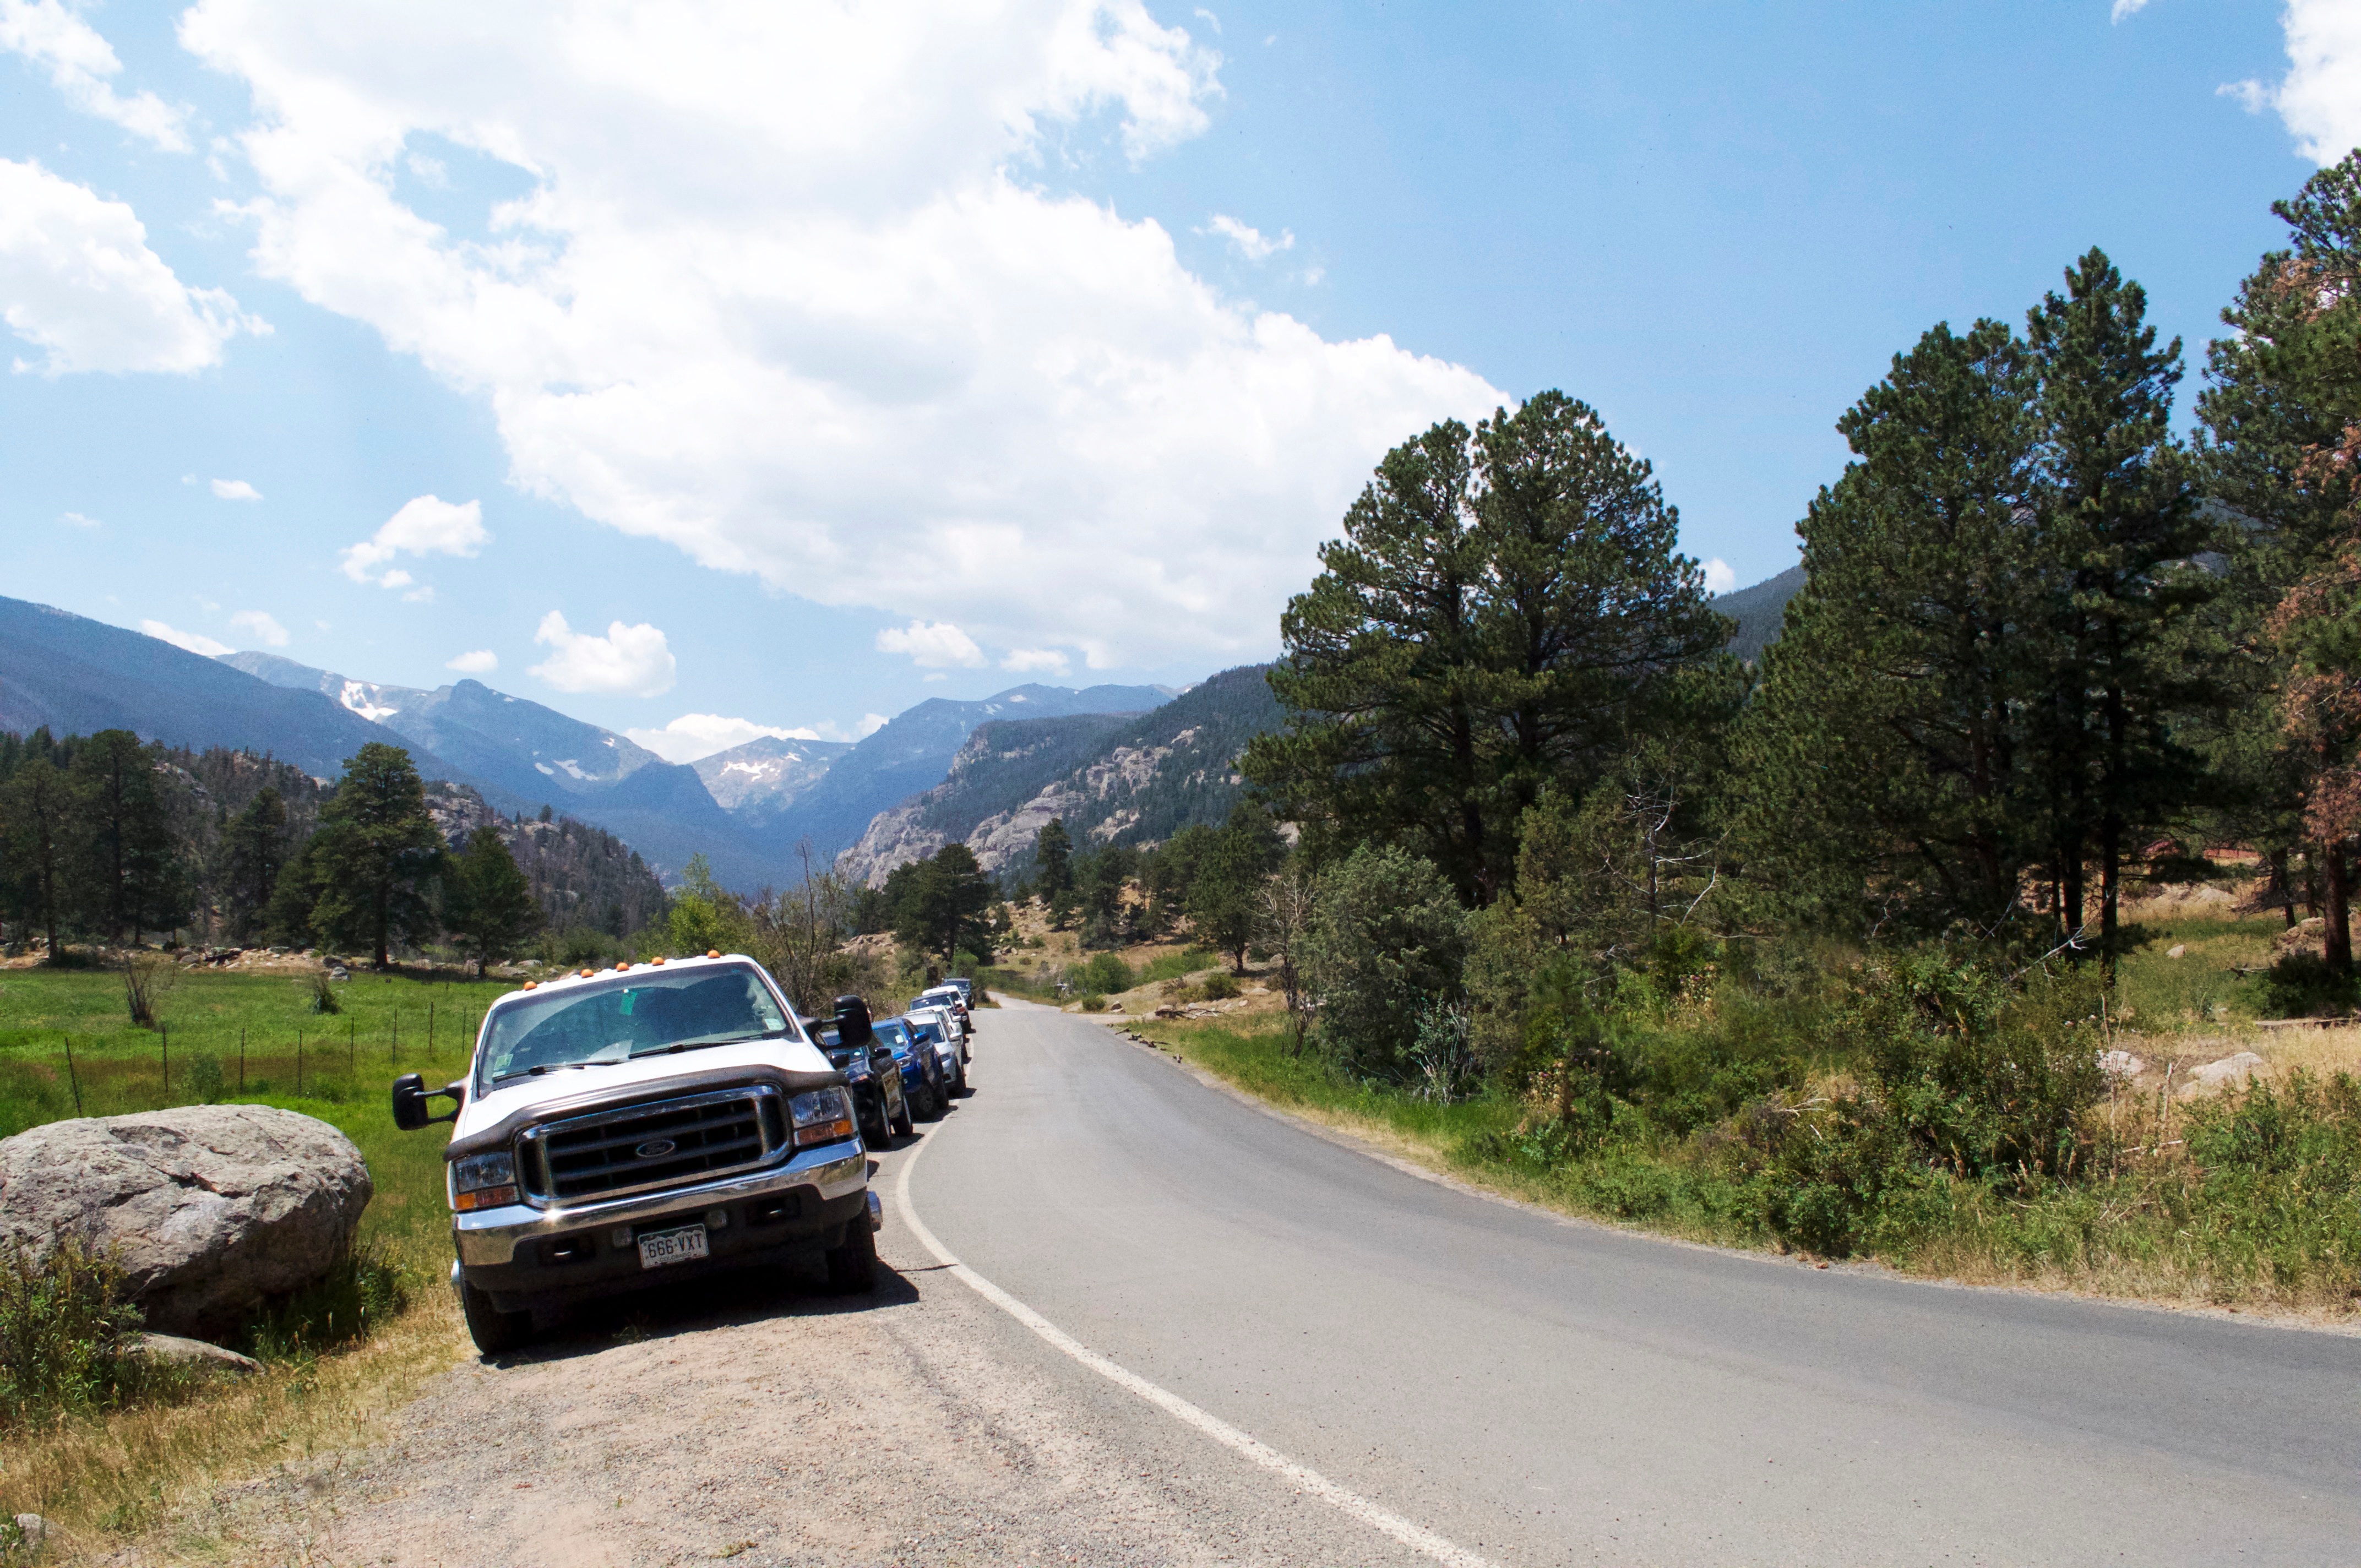
mountain, road, car, highway, driving, mountain range, vehicle, road trip, infrastructure, mountain pass, mountainous landforms